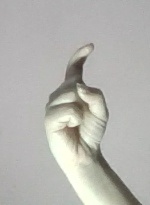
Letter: ra